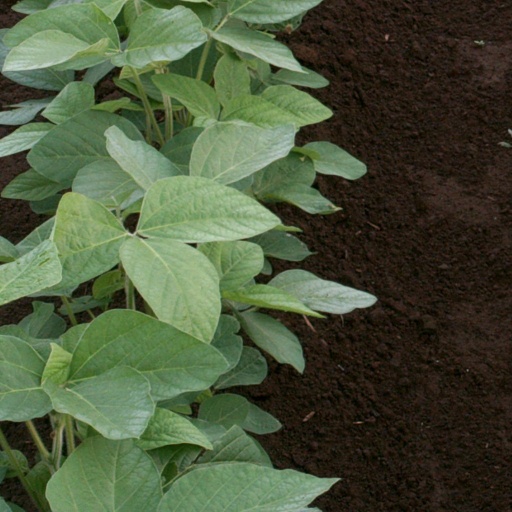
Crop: soybean